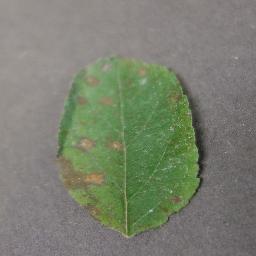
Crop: apple
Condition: cedar_rust